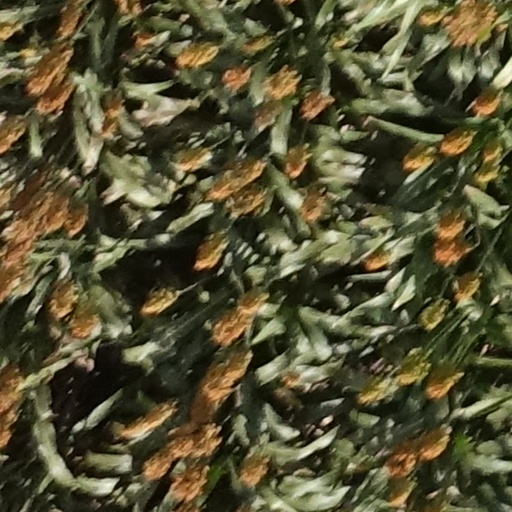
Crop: sorghum